XO-5

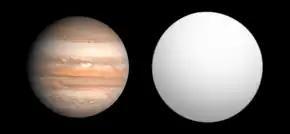
Size comparison of XO-5 b and Jupiter

The exoplanet XO-5b was discovered by the XO Telescope using the transit method in 2008. This planet is classified as a hot Jupiter. A search for transit timing variations caused by additional planets was negative.